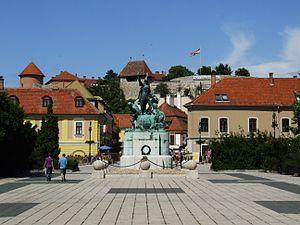
Eger [ˈɛɡɛɾ] est une localité de Hongrie, ville de droit comital et chef-lieu du district d'Eger et du comitat de Heves. Elle est située dans le nord du pays, à l'est des monts Mátra et au sud du Bükk. Sa population s'élevait à 58 274 habitants en 2006.